Hartman Stock Farm Historic District

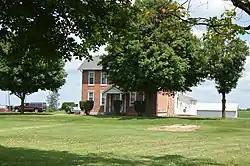
The foreman's house

The Hartman Stock Farm Historic District was a historic district in Columbus, Ohio. The district was listed on the National Register of Historic Places from 1974 to 2022.